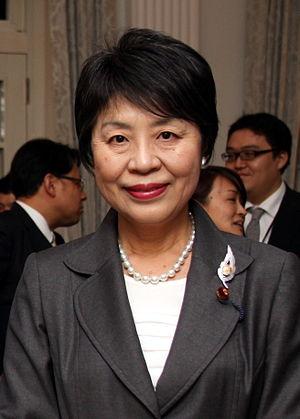
Yōko Kamikawa, née le 1ᵉʳ mars 1953 à Shizuoka dans la préfecture du même nom, est une femme politique japonaise, membre du Parti libéral-démocrate. Elle est élue à la Chambre des représentants du Japon pour le 1ᵉʳ district électoral de Shizuoka depuis 2000, et fut ministre d'État pour l'Égalité des sexes et les Affaires sociales des Cabinets Abe et Fukuda du 27 août 2007 au 1ᵉʳ août 2008, également chargé de la Gestion des rapports publics et des Archives nationales à compter de février 2008. En octobre 2014, elle est nommée ministre de la Justice, et le reste jusqu'au remaniement du 7 octobre 2015. Elle retrouve ce poste le 3 août 2017, jusqu'au 2 octobre 2018.
Cette liste des députés de la 48ᵉ législature de la Chambre des représentants du Japon indique les « représentants » ou « député » élus à la Chambre des représentants du Japon à la suite des élections législatives japonaises de 2017.